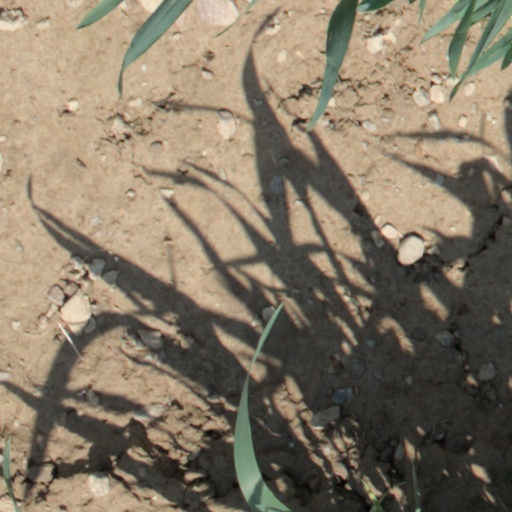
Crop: wheat